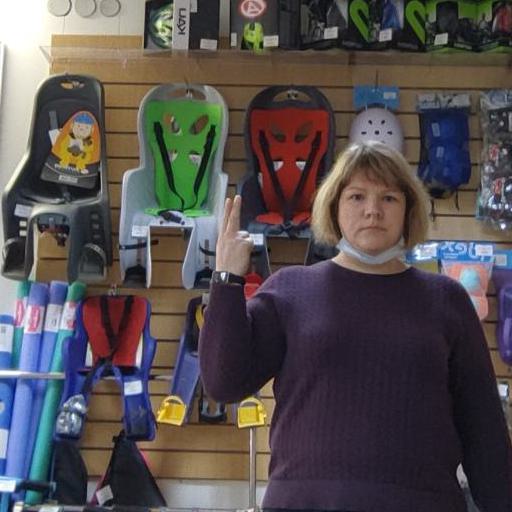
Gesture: two_up_inverted